Luis de la Cruz (politician)

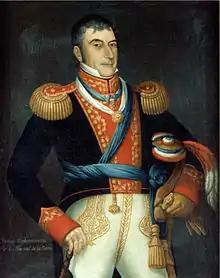
Portrait by José Gil de Castro

Luis De la Cruz y Goyeneche (Concepción, Reino de Chile, 25 August 1768 –† Santiago de Chile, 1828) was a Chilean politician and military, son of Pablo De la Cruz and Antonia de Goyeneche y Lope de Lara. His father was born in Tabernas (Spain) in 1714 and was a military who came to Chile in 1740.